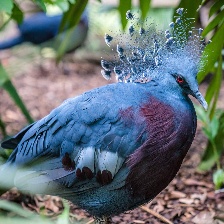
Species: VICTORIA CROWNED PIGEON
Scientific name: GOURA VICTORIA